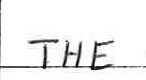
Label: the